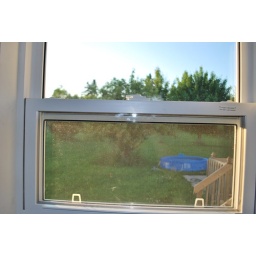
bathroom window over looking backyard